Heckler & Koch HK417

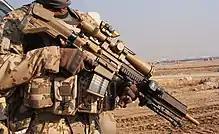
A G28 of the German Army

After using the HK417 as a stopgap designated marksman rifle under the G27 designation, the civilian MR308 was used to develop the G28, a designated marksman rifle for the German Bundeswehr ("Federal Army") deployment to the War in Afghanistan. The semi-automatic G28 is chambered for 7.62×51mm NATO and has a factory warrantied accuracy of 45 mm dispersion at 100 meters (0.45 mil or 1.5 moa) when fired with 10 rounds using OTM/HPBT/Sierra Match King ammunition. The G28 features STANAG 4694 NATO Accessory Rails that are backwards-compatible with the STANAG 2324/MIL-STD-1913 Picatinny rails. The upper receiver is made from steel instead of HK's aluminium alloy. Approximately 75% of the parts are interchangeable with the HK417. There are two different versions of the G28: G28 E2 (Standard) with a Schmidt & Bender 3–20×50 PM II (modified to Bundeswehr requirements) and the G28 E3 (Patrol) with Schmidt & Bender 1–8×24 PM II. By October 2017, Heckler & Koch had renamed the G28 as the HK241, though G28 remains its Bundeswehr designation.